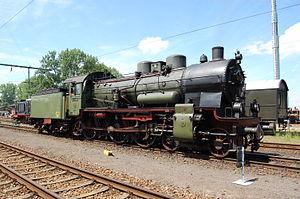
Le Süddeutsches Eisenbahnmuseum Heilbronn est un musée ferroviaire allemand situé à Heilbronn dans le Bade-Wurtemberg en Allemagne. Il est créé en 1998.